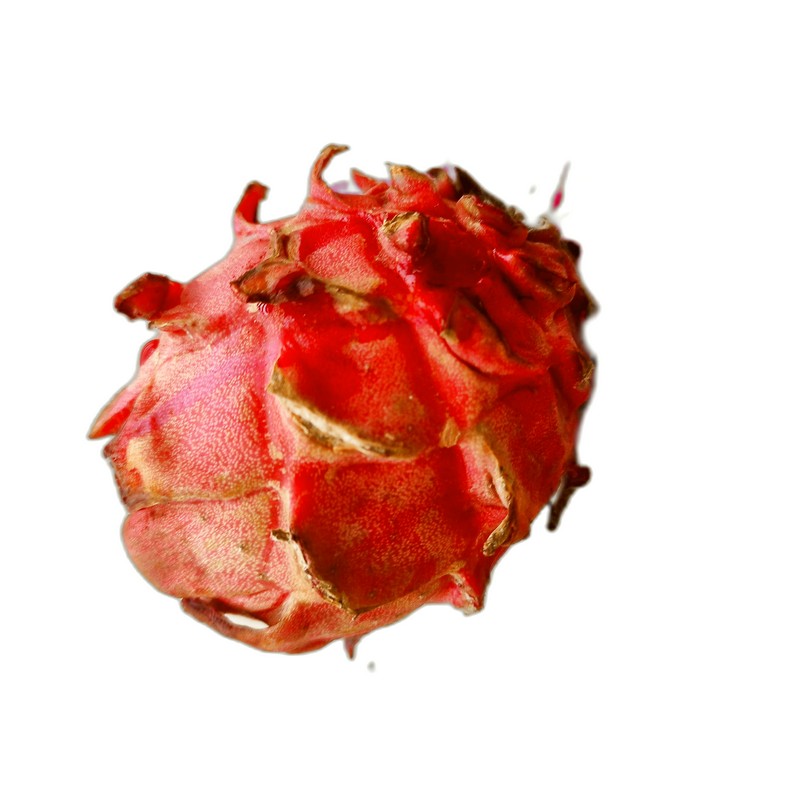
Label: Defect Dragon Fruit